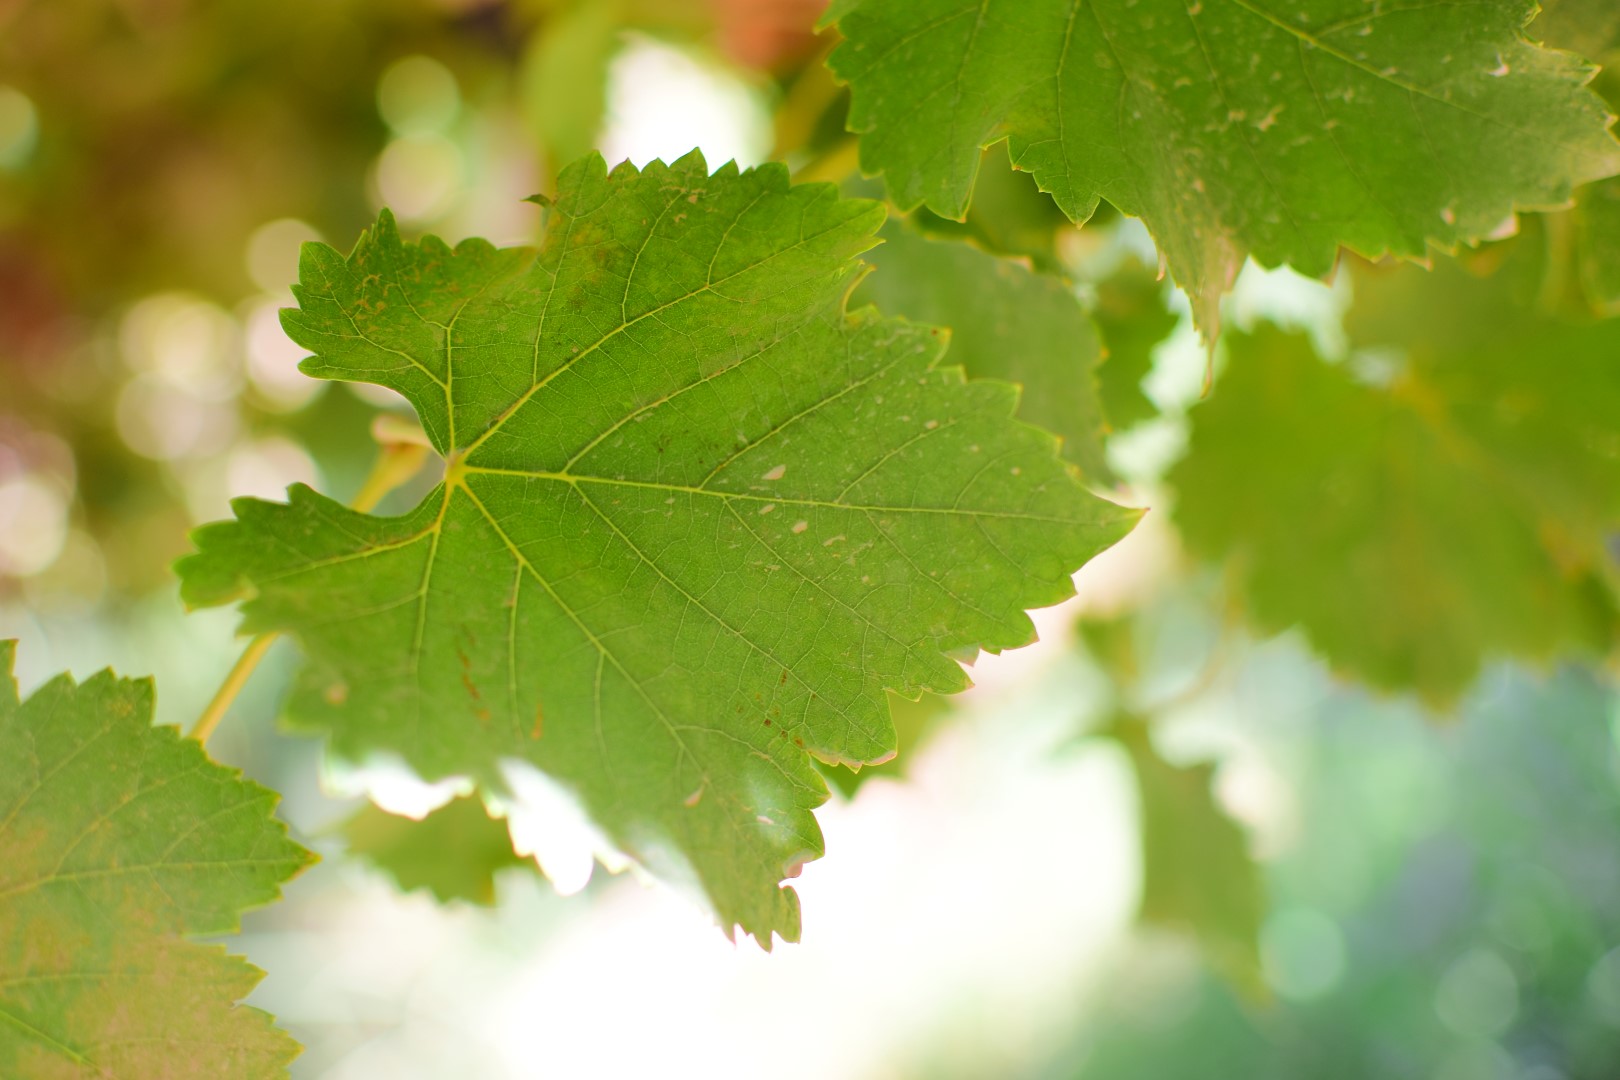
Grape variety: Frinsi